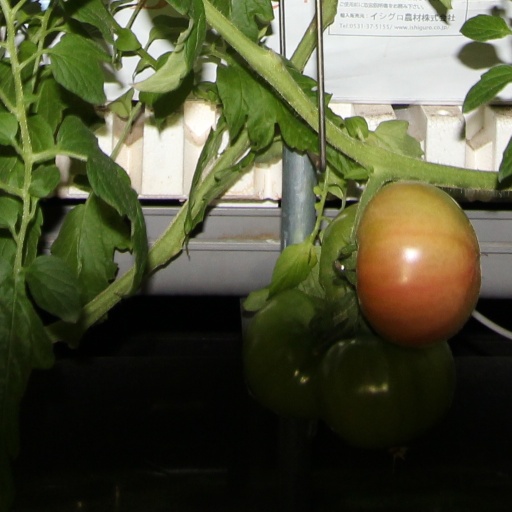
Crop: tomato